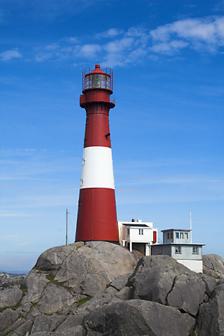
Building: Eigerøy Lighthouse
Country: Unknown
Year built: 1854
Coastal lighthouse in Eigersund, Norway Lighthouse Eigerøy Lighthouse View of the lighthouse Location Rogaland , Norway Coordinates 58°25′50″N 05°52′02″E / 58.43056°N 5.86722°E / 58.43056; 5.86722 Tower Constructed 1854 Construction Cast iron Automated 1989 Height 32.9 metres (108 ft) Shape Tapered cylindrical tower Markings Red with one white stripe Heritage cultural property Light Focal height 46.5 metres (153 ft) Lens First order Fresnel lens Intensity 3,905,000 Candela Range 18.8 nmi (34.8 km; 21.6 mi) Characteristic Fl(3) W 30s Norway no. 094500 Eigerøy Lighthouse ( Norwegian : Eigerøy fyr ) is a coastal lighthouse located at the small island of Midbrødøya which is located immediately west of the island of Eigerøya in Eigersund municipality in Rogaland county, Norway . It was established in 1854 and automated in 1989. This was Norway's first cast iron lighthouse, and its success encouraged the building of many more on the Norwegian coastline.  The light sits at an elevation of 46.5 metres (153 ft) above sea level, sitting atop a 32.9-metre (108 ft) tall tower.  The light emits three white flashes every 30 seconds. The light uses a 1st order Fresnel lens and produces a 3,905,000- candela light. The light can be seen from all directions for up to 18.8 nautical miles (34.8 km; 21.6 mi). The tower is attached to a 2-story service building.  The lighthouse is painted red with one white horizontal band.  The lighthouse was automated in 1989 and it remains under the control of the Kystverket .  There are a limited number of tours available.  It is accessible by road and the tower is open for touring on Sundays in July. See also Norway portal Lighthouses in Norway List of lighthouses in Norway References